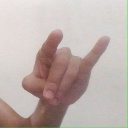
अक्षर: च